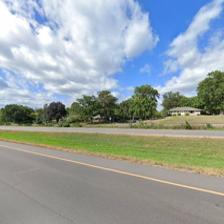
Label: streetView